Abe Munro

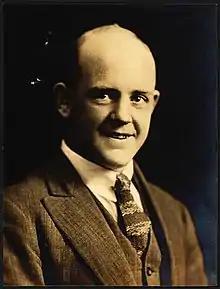

Henry Gordon "Abe" Munro (8 December 1896 – 21 November 1974) was a New Zealand rugby union player. A hooker, Munro represented and at a provincial level. He was a member of the New Zealand national side, the All Blacks, on their 1924 tour of New South Wales and 1924–25 tour of Britain, Ireland, France and Canada. On those tours, he played nine matches for the All Blacks, but did not appear in any internationals.